Portsmouth Cubs

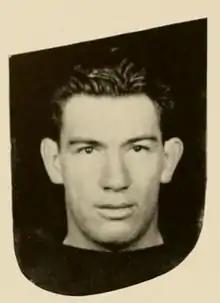
(1936) Ace Parker. A Portsmouth native, Parker was a player/manager for the Cubs in 1946 and 1948, while also playing in the National Football League. Parked played for Portsmouth in 6 different seasons beginning in 1937 and won the 1946 Piedmont League batting title. Parker was inducted into the Pro Football Hall of Fame in 1972.

In his second professional season at age 18, Smoky Burgess played for Portsmouth in 1945, batting .344 while playing in 12 games. His time with Portsmouth was interrupted by military service, as Burgess enlisted in the U.S. Army at Fort Bragg at the end of May 1945 and missed the remainder of the 1945 season. While serving in the U.S. Army during World War II, Burgess was injured in a military automobile incident in Germany, that injured his throwing shoulder. After the injury, Burgess returned to baseball with the Fayetteville Cubs and won the 1947 Tri-State League batting championship with a .387 batting average. Burgess then led the Southern Association with a .386 average in 1948. A member of the Cincinnati Reds Hall of Fame and a 9-time major league All-Star, Burgess made his major league debut with the Chicago Cubs in 1949 and began an 18-season major league career, playing through 1967.